Thermal shift assay

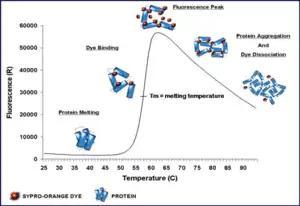
Diagram

The technique was first described by Semisotnov et al. (1991) using 1,8-ANS and quartz cuvettes. 3 Dimensional Pharmaceuticals were the first to describe a high-throughput version using a plate reader and Wyeth Research published a variation of the method with instead of 1,8-ANS. SYPRO Orange has an excitation/emission wavelength profile compatible with qPCR machines which are almost ubiquitous in institutions that perform molecular biology research. The name differential scanning fluorimetry (DSF) was introduced later but Thermofluor is preferable as Thermofluor is no longer trademarked and differential scanning fluorimetry is easily confused with differential scanning calorimetry.